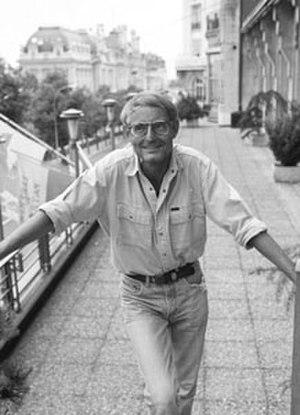
Roland Jaccard
Cet article présente les différents mouvements d'opposition au port du masque durant la pandémie de Covid-19 dans divers pays du monde, ainsi que les arguments défendus par les divers opposants dans ces pays.
Roland Jaccard, né le 22 septembre 1941 à Lausanne, est un psychanalyste, écrivain, journaliste, critique littéraire, essayiste et éditeur suisse.